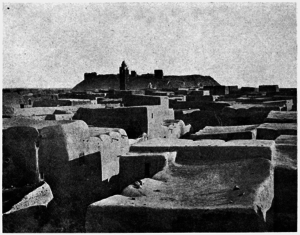
Vue générale de Homs
La citadelle de Homs, dont il ne reste plus aujourd'hui que des vestiges, est située dans la ville syrienne de Homs. Aussi appelée le château de Homs, elle est dressée sur un tell situé à 2,5 kilomètres de l'Oronte, sur la rive droite de celui-ci, d'un diamètre atteignant 275 mètres et s'élevant à 32 mètres au-dessus d'un plateau de 500 mètres d'altitude.
Homs [ɔms] est une ville de Syrie, située sur l'Oronte à la sortie d'un lac artificiel, au centre d'une plaine vaste et fertile qui s'étend, à environ 500 mètres d'altitude, au débouché septentrional de la vallée de la Bekaa. Ce site constitue un carrefour des axes qui relient — du sud au nord — Damas à Alep et — d'est en ouest, via une trouée naturelle dans la double barrière montagneuse qui longe le littoral levantin — l'oasis de Palmyre à la mer Méditerranée. Capitale d'un gouvernorat frontalier avec l'Irak, la Jordanie et le Liban et le plus étendu du pays, Homs était en 2017 la troisième ville la plus peuplée de Syrie, avec 775 404 habitants, appelés en français les Homsiotes.